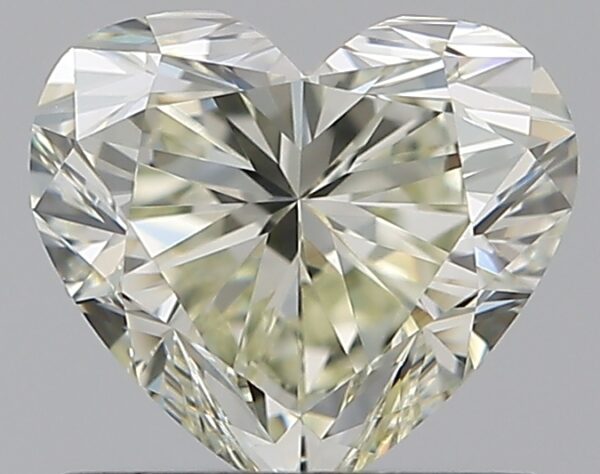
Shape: heart
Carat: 0.82
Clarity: VVS1
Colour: N
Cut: EX
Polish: EX
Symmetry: EX
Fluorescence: N
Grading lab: GIA
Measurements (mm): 5.67 x 6.29 x 3.74